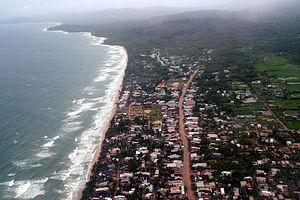
Le littoral de Phu Quoc